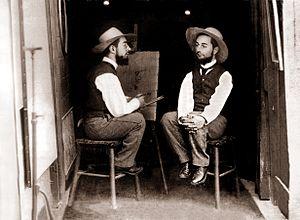
Maurice Guibert est un photographe amateur français surtout connu pour avoir été ami avec Henri de Toulouse-Lautrec.
Henri de Toulouse-Lautrec est un peintre, dessinateur, lithographe, affichiste et illustrateur français, né le 24 novembre 1864 à Albi et mort le 9 septembre 1901, au château Malromé, à Saint-André-du-Bois.